Fort Granville

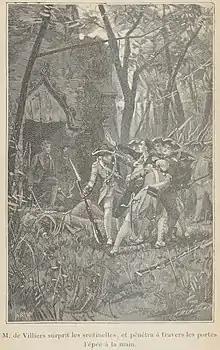
Possible representation of François Coulon de Villiers attacking Fort Granville.

In 1754, the British and Iroquois had sold lands traditionally recognized as belonging to the Shawnee. In response, the Shawnee called on Indian allies from across the Ohio Valley. Delaware and Illinois warriors, along with a small group of French soldiers, joined the Shawnee in their effort to drive off the new interlopers by attacking recently established farms.